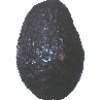
Label: avocado